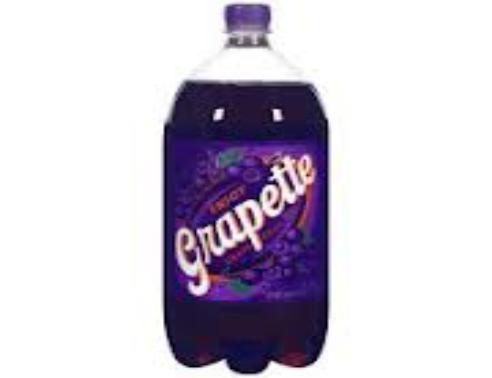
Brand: Grapette
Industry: Food